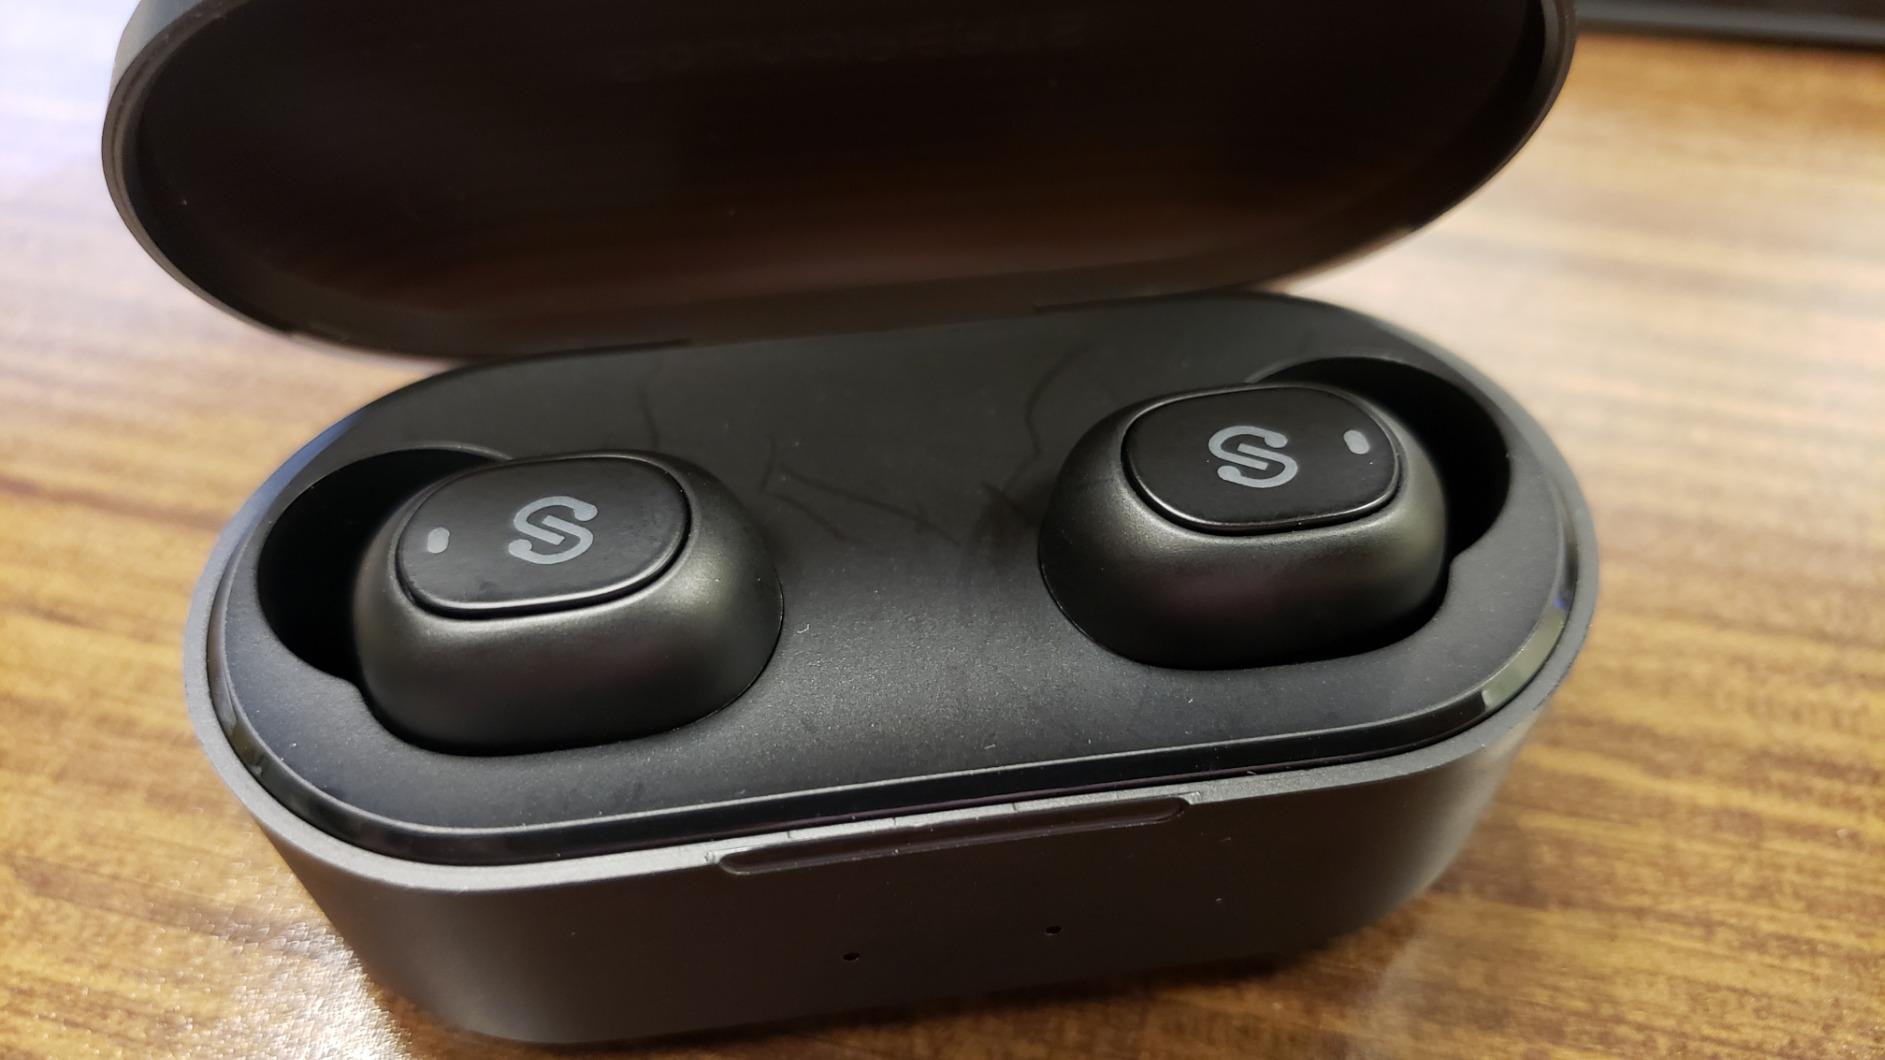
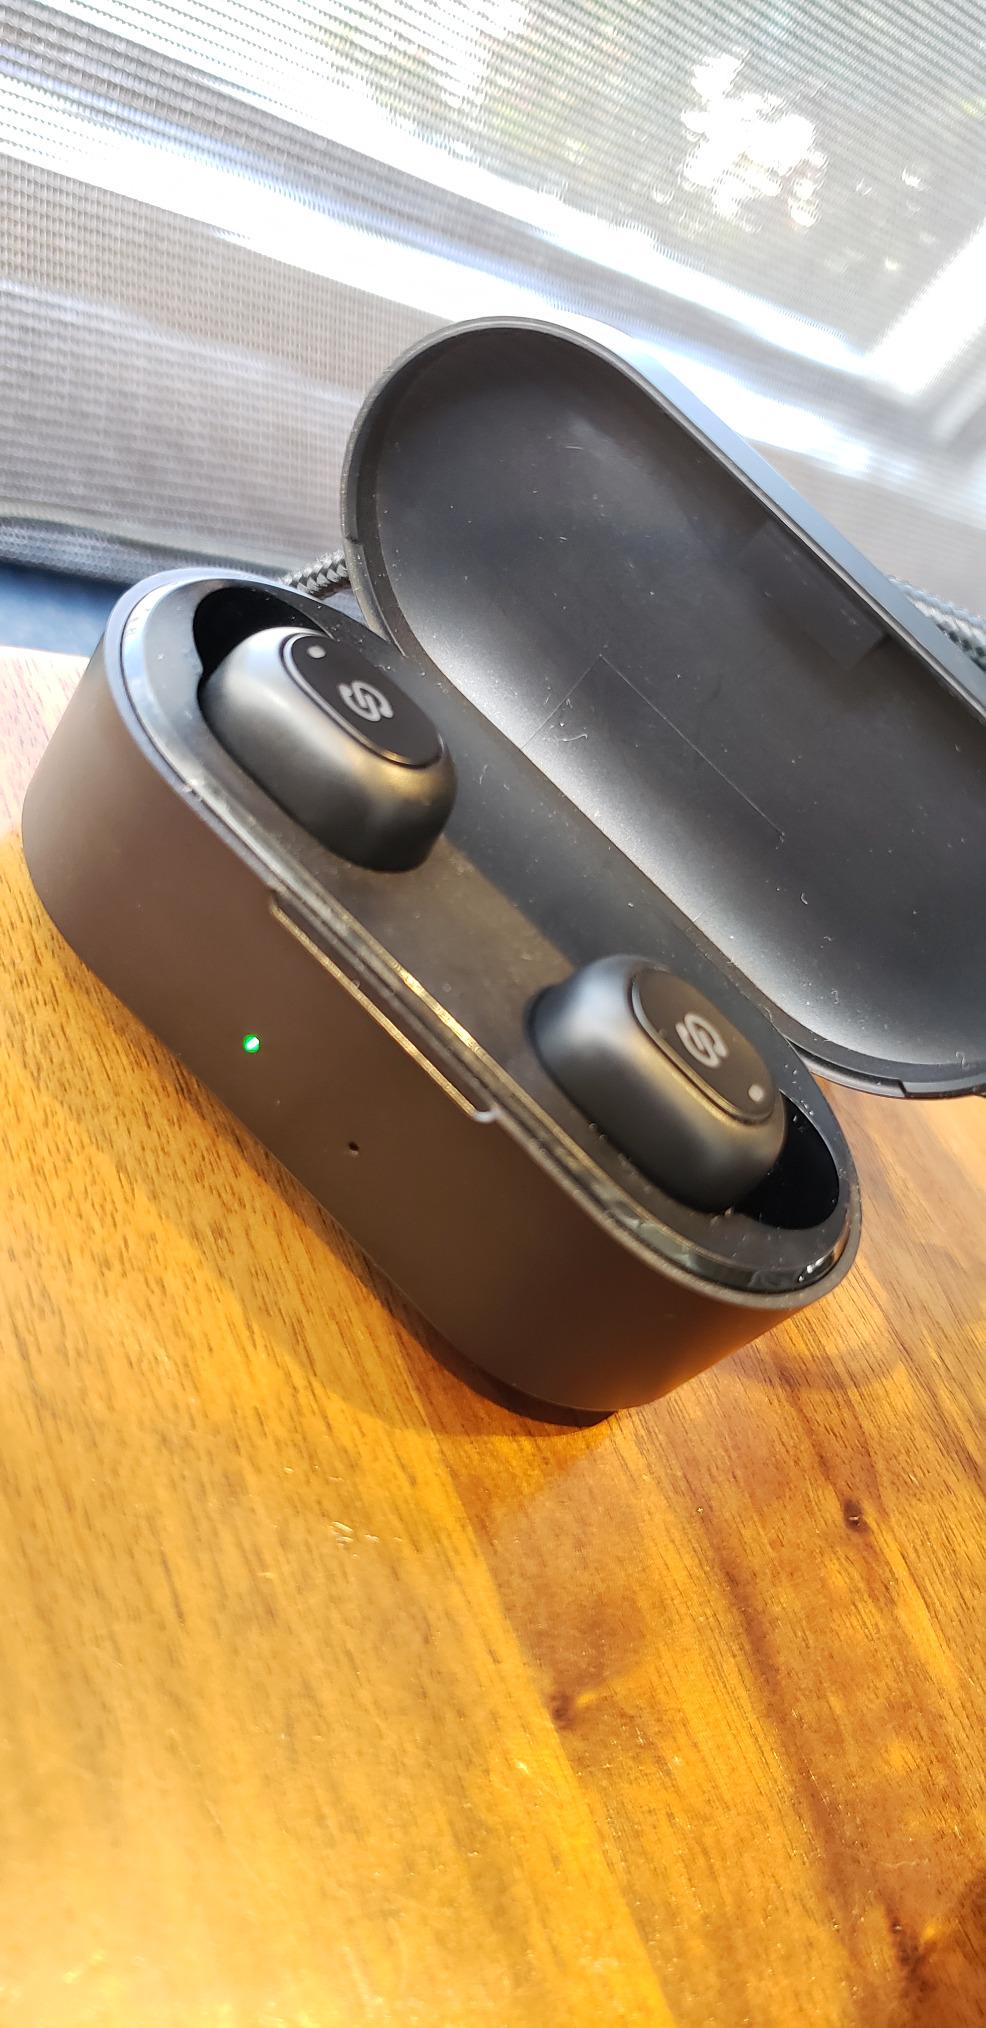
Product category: earbuds
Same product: yes